NFL (video game)

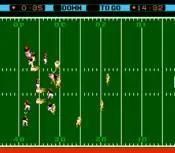
The game uses an overhead view of the on-field action.

This game was the first since "NFL Football" - released in 1979 for the Intellivision - to get an official National Football League license. Intending to loosely represent the 1988-89 season of the National Football League, the game uses the teams and play formations of that particular era while avoiding usage of the players' names, due to a lack of an NFLPA license, which was given to Tecmo's Tecmo Bowl.